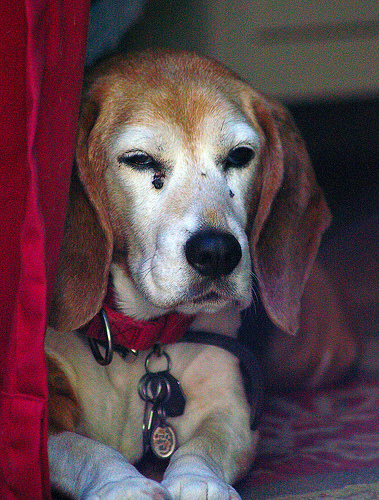
Animal: dog
Breed: beagle